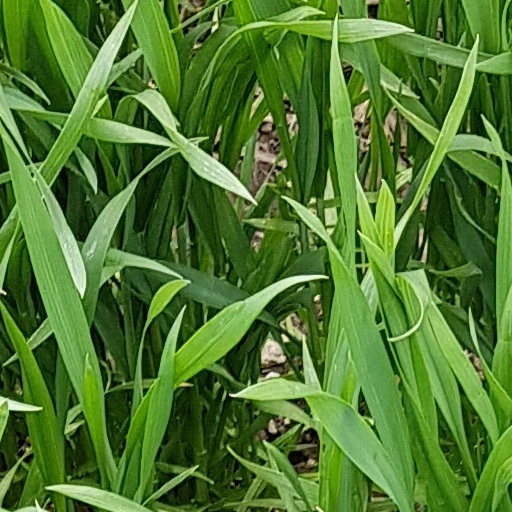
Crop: wheat